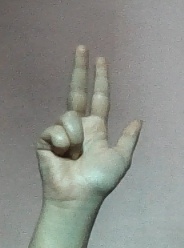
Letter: al